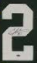
Number: 2